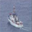
Label: ship